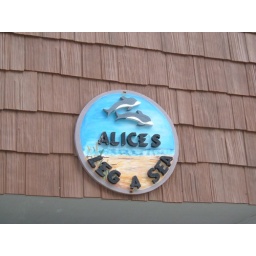
maybe the worst-named beach house in town